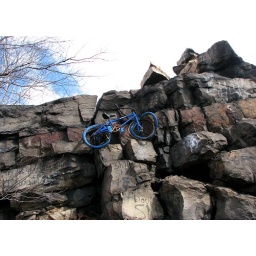
came across this abandoned blue bike in a quarry while geocaching. cambria co. PA